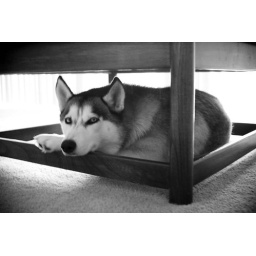
this my dog souki, she loves to lay under the coffee table